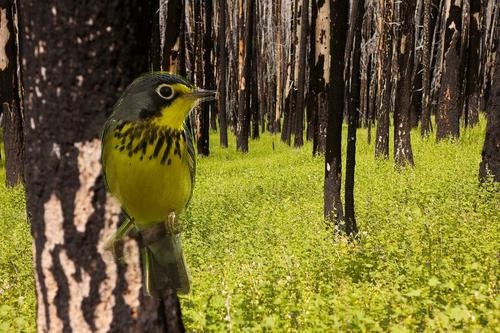
Bird species: Canada_Warbler
Bird type: landbird
Background: land